Alexandre O. Philippe

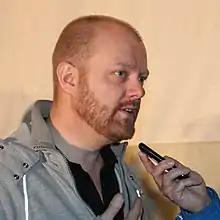
Philippe in 2012

Alexandre O. Philippe is a Swiss American film director whose films include the documentaries "Doc of the Dead", "The People vs. George Lucas", and "78/52". Philippe is Creative Director and co-owner of Denver-based Cinema Vertige and his most recent commissioned work for the City of Denver garnered four Heartland Emmy Awards.